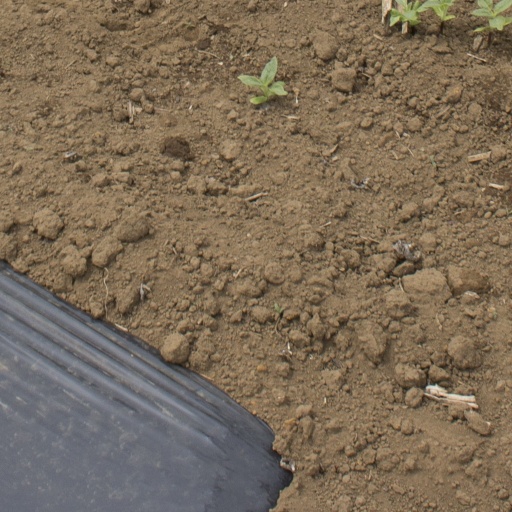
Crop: Jerusalem artichoke